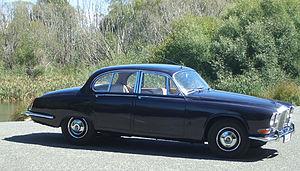
La Jaguar 420 et les Daimler Sovereign équivalentes sont présentées en octobre 1966 au salon de l'Automobile de Londres et produites pendant deux ans, comme expression ultime d'une série de "berlines compactes sportives" proposées par Jaguar tout au long de cette décennie, qui partagent toutes le même empattement. Développée à partir de la Jaguar Type-S, la 420 coûte environ 200 livres de plus que ce modèle, et met fin à son intérêt pour l'acheteur. Cependant la Type-S continue à être vendue aux côtés des 420/Sovereign jusqu'à ce que les deux modèles soient supplantés par les Jaguar XJ6 en 1968.